Harry Chester

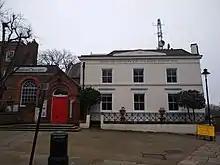
The HLSI building

On 16 January 1839, Chester called a meeting at the Gate House Tavern, Highgate, "for the purpose of forming an institution designed to excite and cultivate an intelligent interest in the objects of Literature and Science". This was to be for all classes and both sexes, and seventy-six people put their names down to become members. It was named as the Highgate Literary and Scientific Institution. The Institution flourished, and Chester took office as its first president and so continued until 1858.